Hurricane Norbert (2014)

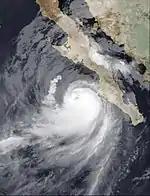
Hurricane Norbert shortly after its peak intensity off the Baja California Peninsula on September 6

Hurricane Norbert produced a 1-in-1,000 year rainfall event in Arizona in early September 2014. The fifteenth named storm, tenth hurricane, and seventh major hurricane of the 2014 Pacific hurricane season, Norbert originated from an area of disturbed weather in association with an area of low pressure on September 2. Tracking generally northwestward, the newly designated tropical storm steadily organized in a moderate shear environment. Norbert attained hurricane intensity early on September 4 and Category 2 hurricane strength the next afternoon. Thereafter, the cyclone began a period of rapid deepening, and it subsequently attained its peak intensity with winds of and a minimum pressure of early on September 6. A track over progressively cooler waters and into a more stable environment prompted a weakening trend after peak intensity, and by early on September 8, the system no longer maintained enough convection to be considered a tropical cyclone.